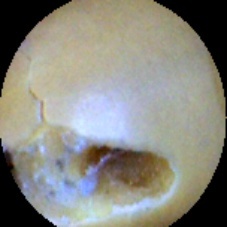
Label: Broken